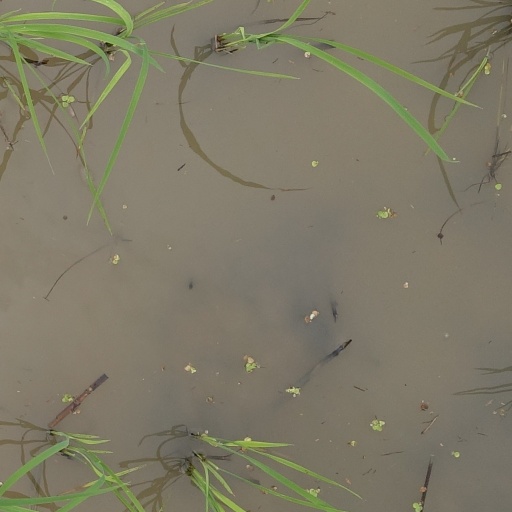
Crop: rice